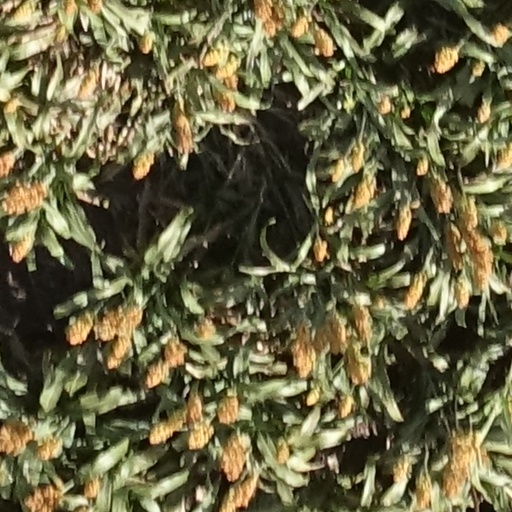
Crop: sorghum